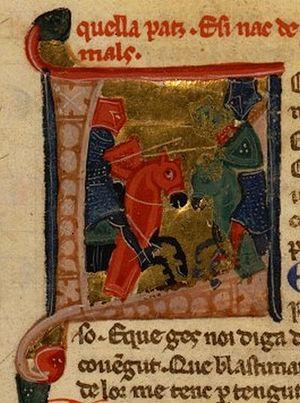
Bertrand de Born combattant